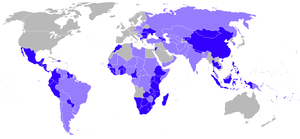
Le Corps de la paix est une agence indépendante du gouvernement des États-Unis, dont la mission est de favoriser la paix et l'amitié du monde, en particulier auprès des pays en développement.